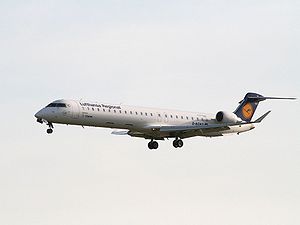
Bombardier CRJ / Galleri
Bombardier Canadair Regional Jet er navnet på en serie af kort- og mellemdistance passagerfly fra den canadiske flyproducent Bombardier. Flyet er udsprunget af modellen Bombardier CL-600 Challenger, og var i 2009 produceret i over 1.400 eksemplarer i otte forskellige størrelser og varianter.